Semliki River

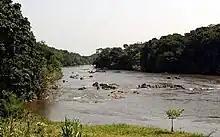
River semliki -A border to Uganda and the DRC- 140 kilometres (87 mi) long, in the Democratic Republic of the Congo (DRC) and Uganda in Central and East Africa.Increasing snow melt from the Rwenzoris, overgrazing, and other alterations to the watershed have caused bank erosion and frequent changes to the course of the meandering lower reaches of the river

Increasing snow melt from the Rwenzoris, overgrazing, and other alterations to the watershed have caused bank erosion and frequent changes to the course of the meandering lower reaches of the river. In some places, Uganda is losing up to of land per year on its side of the river to erosion and silt from the Semliki is gradually filling in the southern end of Lake Albert. In other places, it is the DRC that is losing territory as the changing river course alters the apparent location of the border.